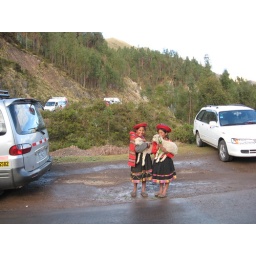
Two Indian girls in their traditional attire